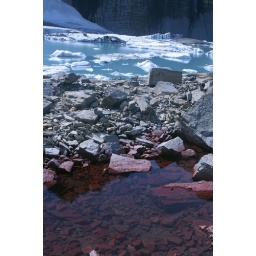
Bacteria in the puddle turned the water bright red, while the glacial lake is silty pale blue.